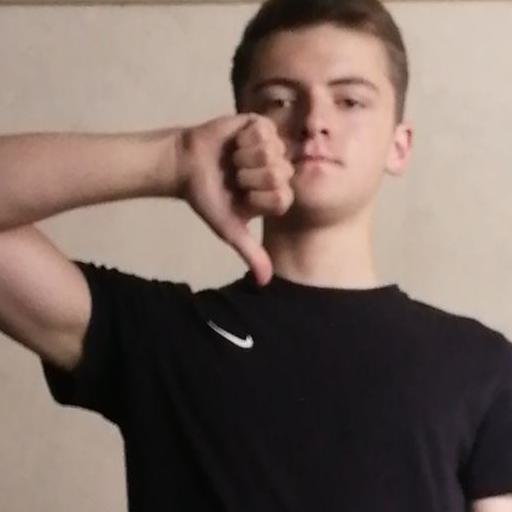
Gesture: dislike